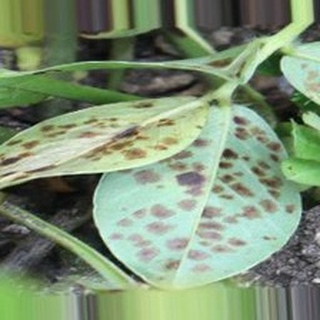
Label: groundnut_rust